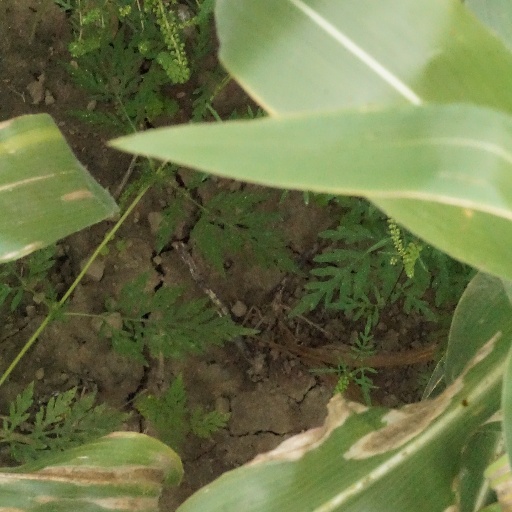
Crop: maize; corn